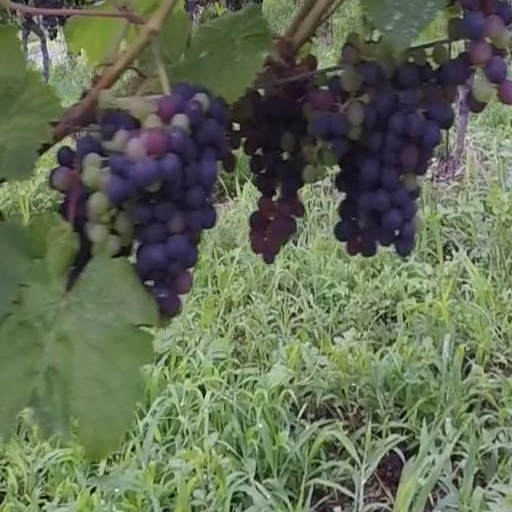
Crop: grape